Cracow, Queensland

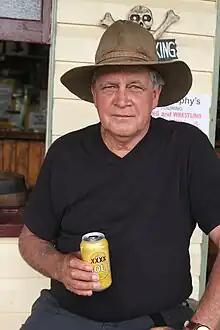
Fred Brophy, former owner of the Cracow Hotel, 2014

Circa 2000, Fred Brophy and wife Sandi purchased the Cracow Hotel. He operated his famous boxing tent as an annual event in Cracow.